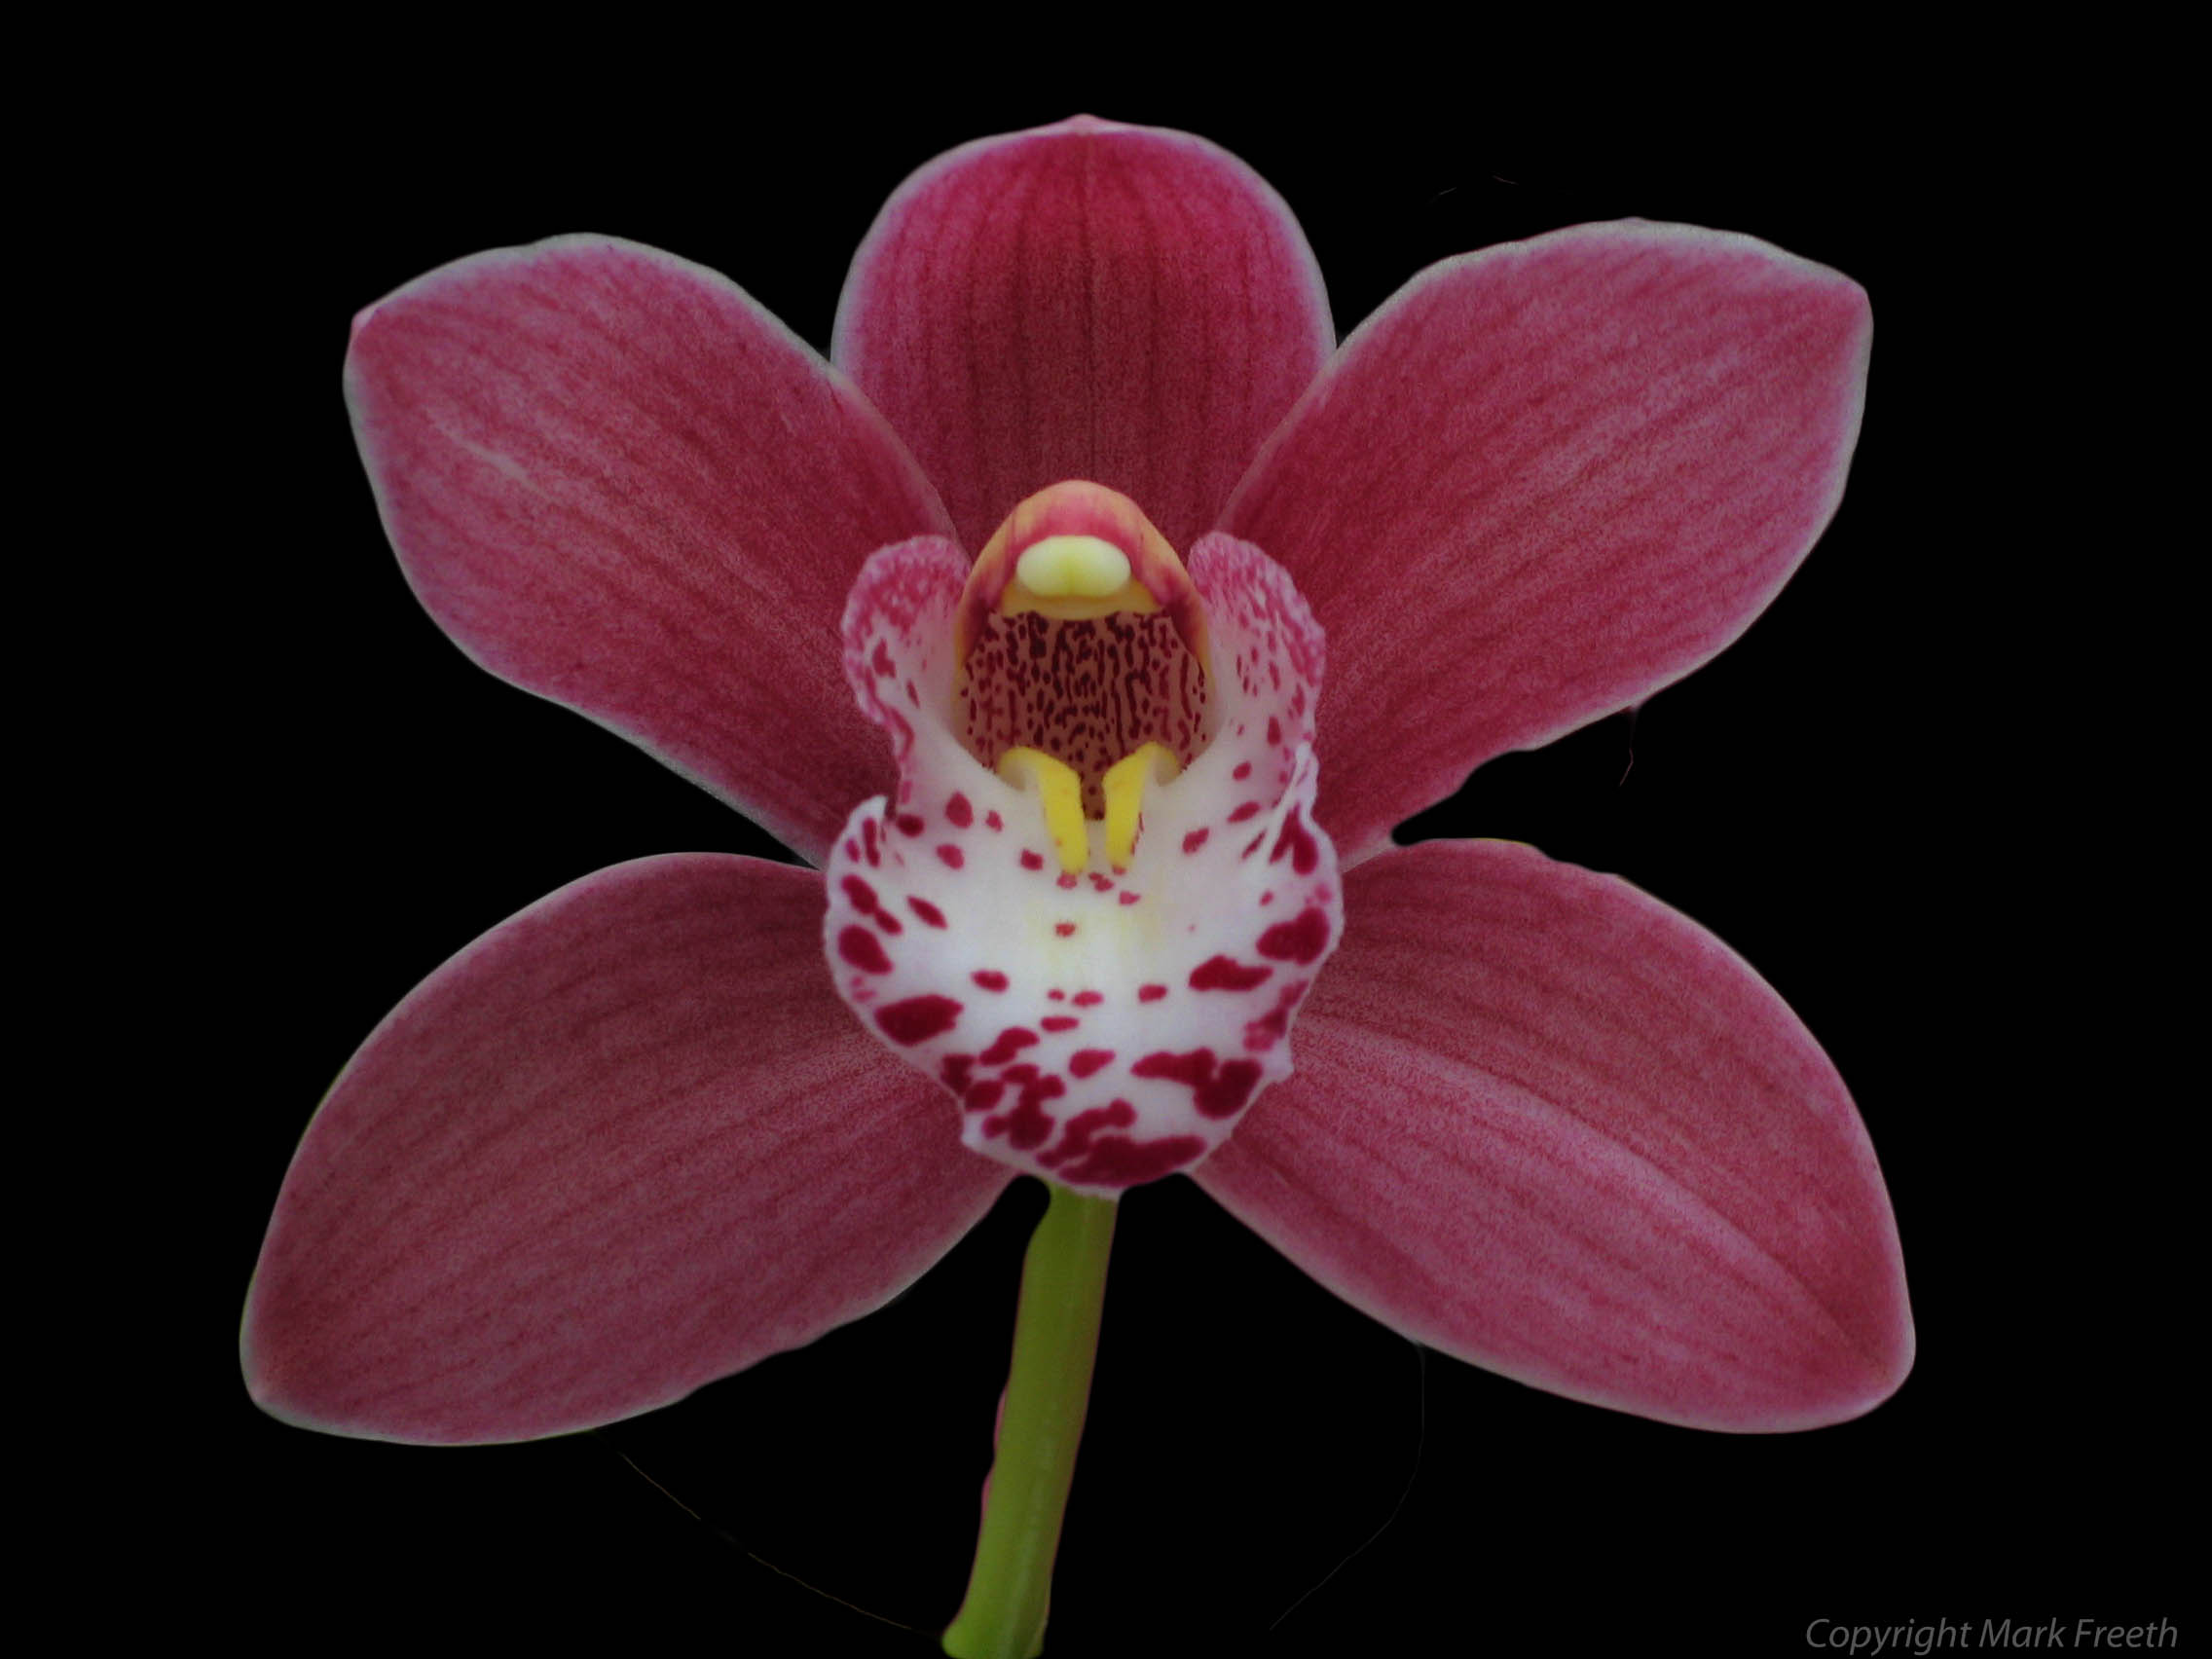
plant, flower, petal, pink, flora, orchid, hybrid, cymbidium, markfreeth, macro photography, flowering plant, land plant, moth orchid